Mathieu Bodmer

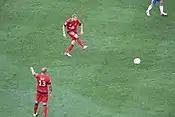
Bodmer (in 12) taking a kick.

In his second season, Paris Saint-Germain change it ownership with the arrival of Qatar Investment Authority and Leonardo Araújo. Bodmer scored the only goal in the game with a 1–0 win over Saint-Étienne on 21 December 2011, putting PSG in the top of the table. Bodmer still continued to player under coach Kombouaré despite new signing until on 30 December 2011 Kombouaré was sacked and was replaced by Carlo Ancelotti. Under Ancelotti, Bodmer was a regular starter and was appointed vice-captain (taking over from Ceará. Bodmer became captain in occasion while Mamadou Sakho was absent. In the Europa League, Bodmer scored two goals against Red Bull Salzburg and Athletic Bilbao respectively but Paris Saint-Germain were eliminated from the group stage. In 2012, Bodmer revealed he wants Paris Saint-Germain to offer him a new long-term deal or he will leave in the summer as his contract set to end in June 2013 and worried about what his future could be if he lets his contract run down. Later in the season, PSG was second place in table behind Montpellier.